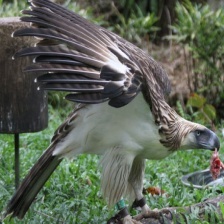
Species: PHILIPPINE EAGLE
Scientific name: PITHECOPHAGA JEFFERYI